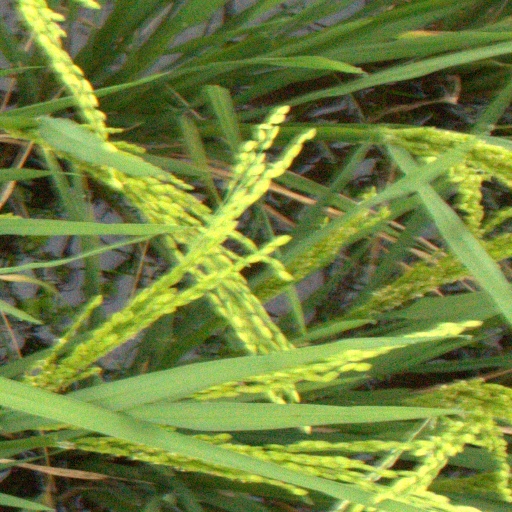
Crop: rice